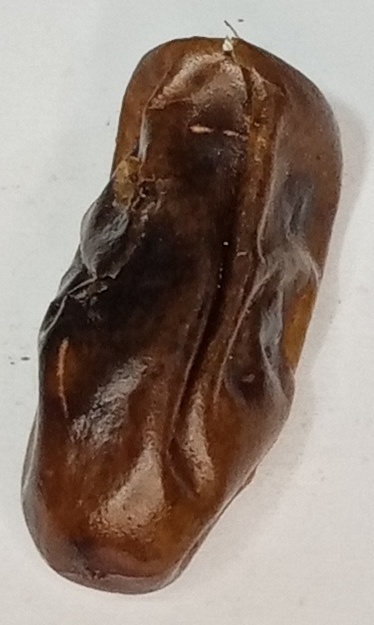
Variety: gajar
Size: small
Grade: grade-3